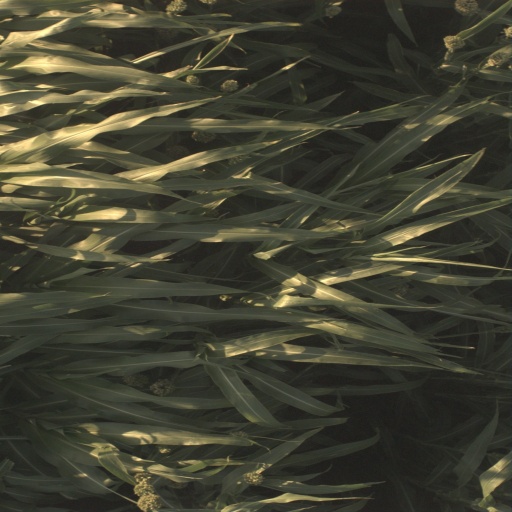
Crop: sorghum